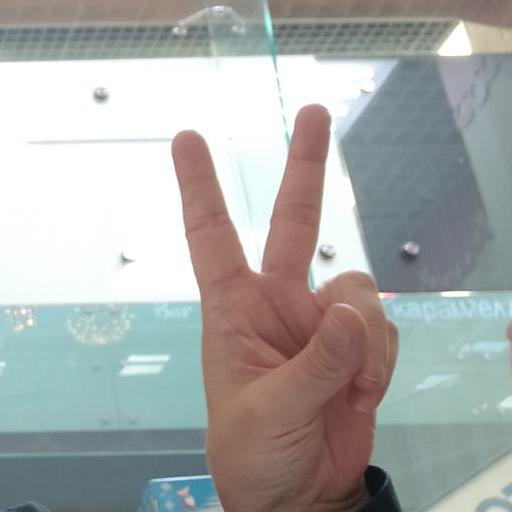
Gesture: peace